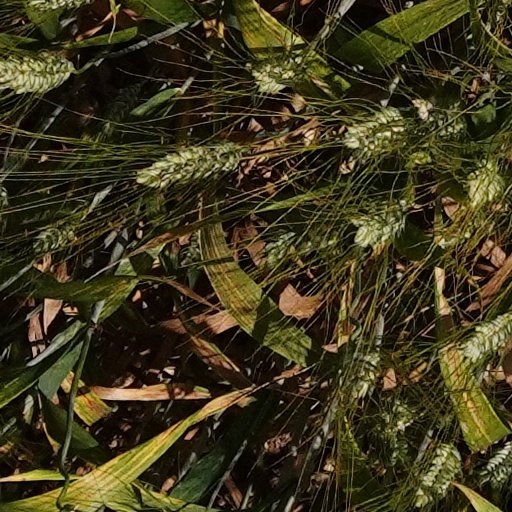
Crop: wheat